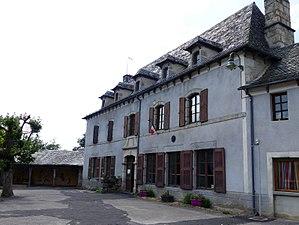
La mairie d'Huparlac, Aveyron, France.
Huparlac est une commune française, située dans le département de l'Aveyron en région Occitanie.